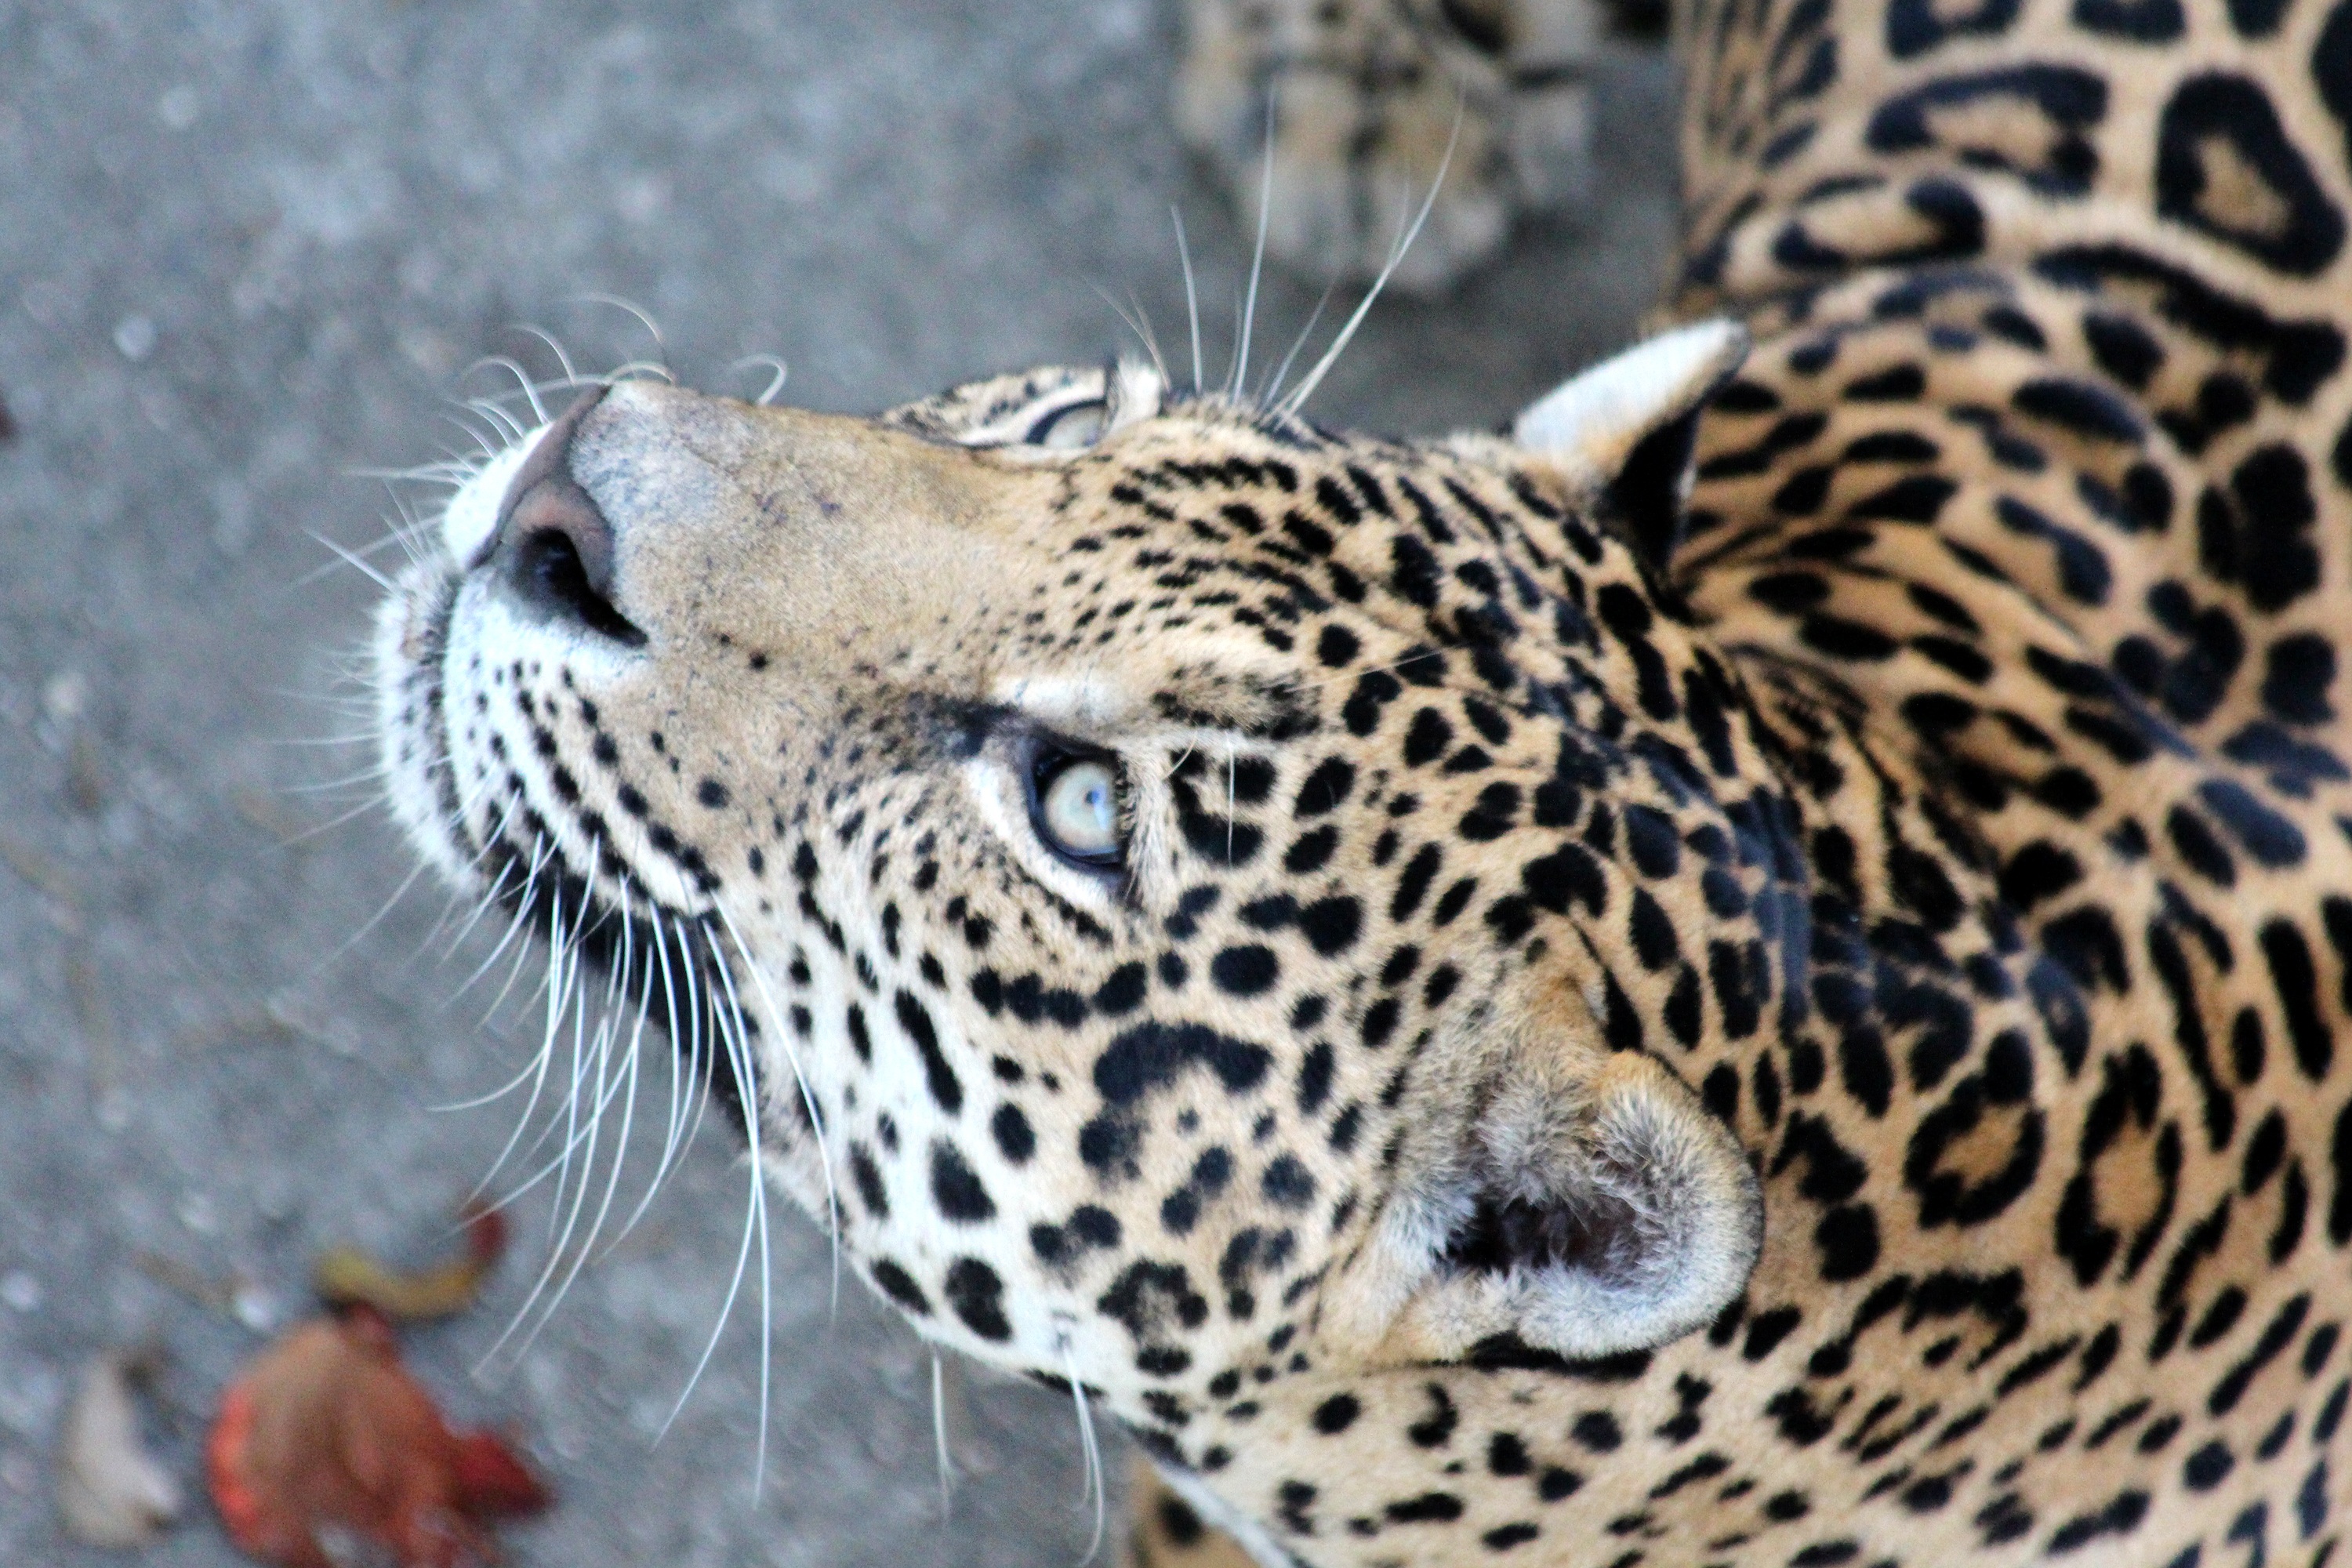
view, animal, wildlife, zoo, mammal, predator, closeup, fauna, leopard, close up, head, beast, jaguar, big cats, beast of prey, wild cat, cat like mammal, predatory cat